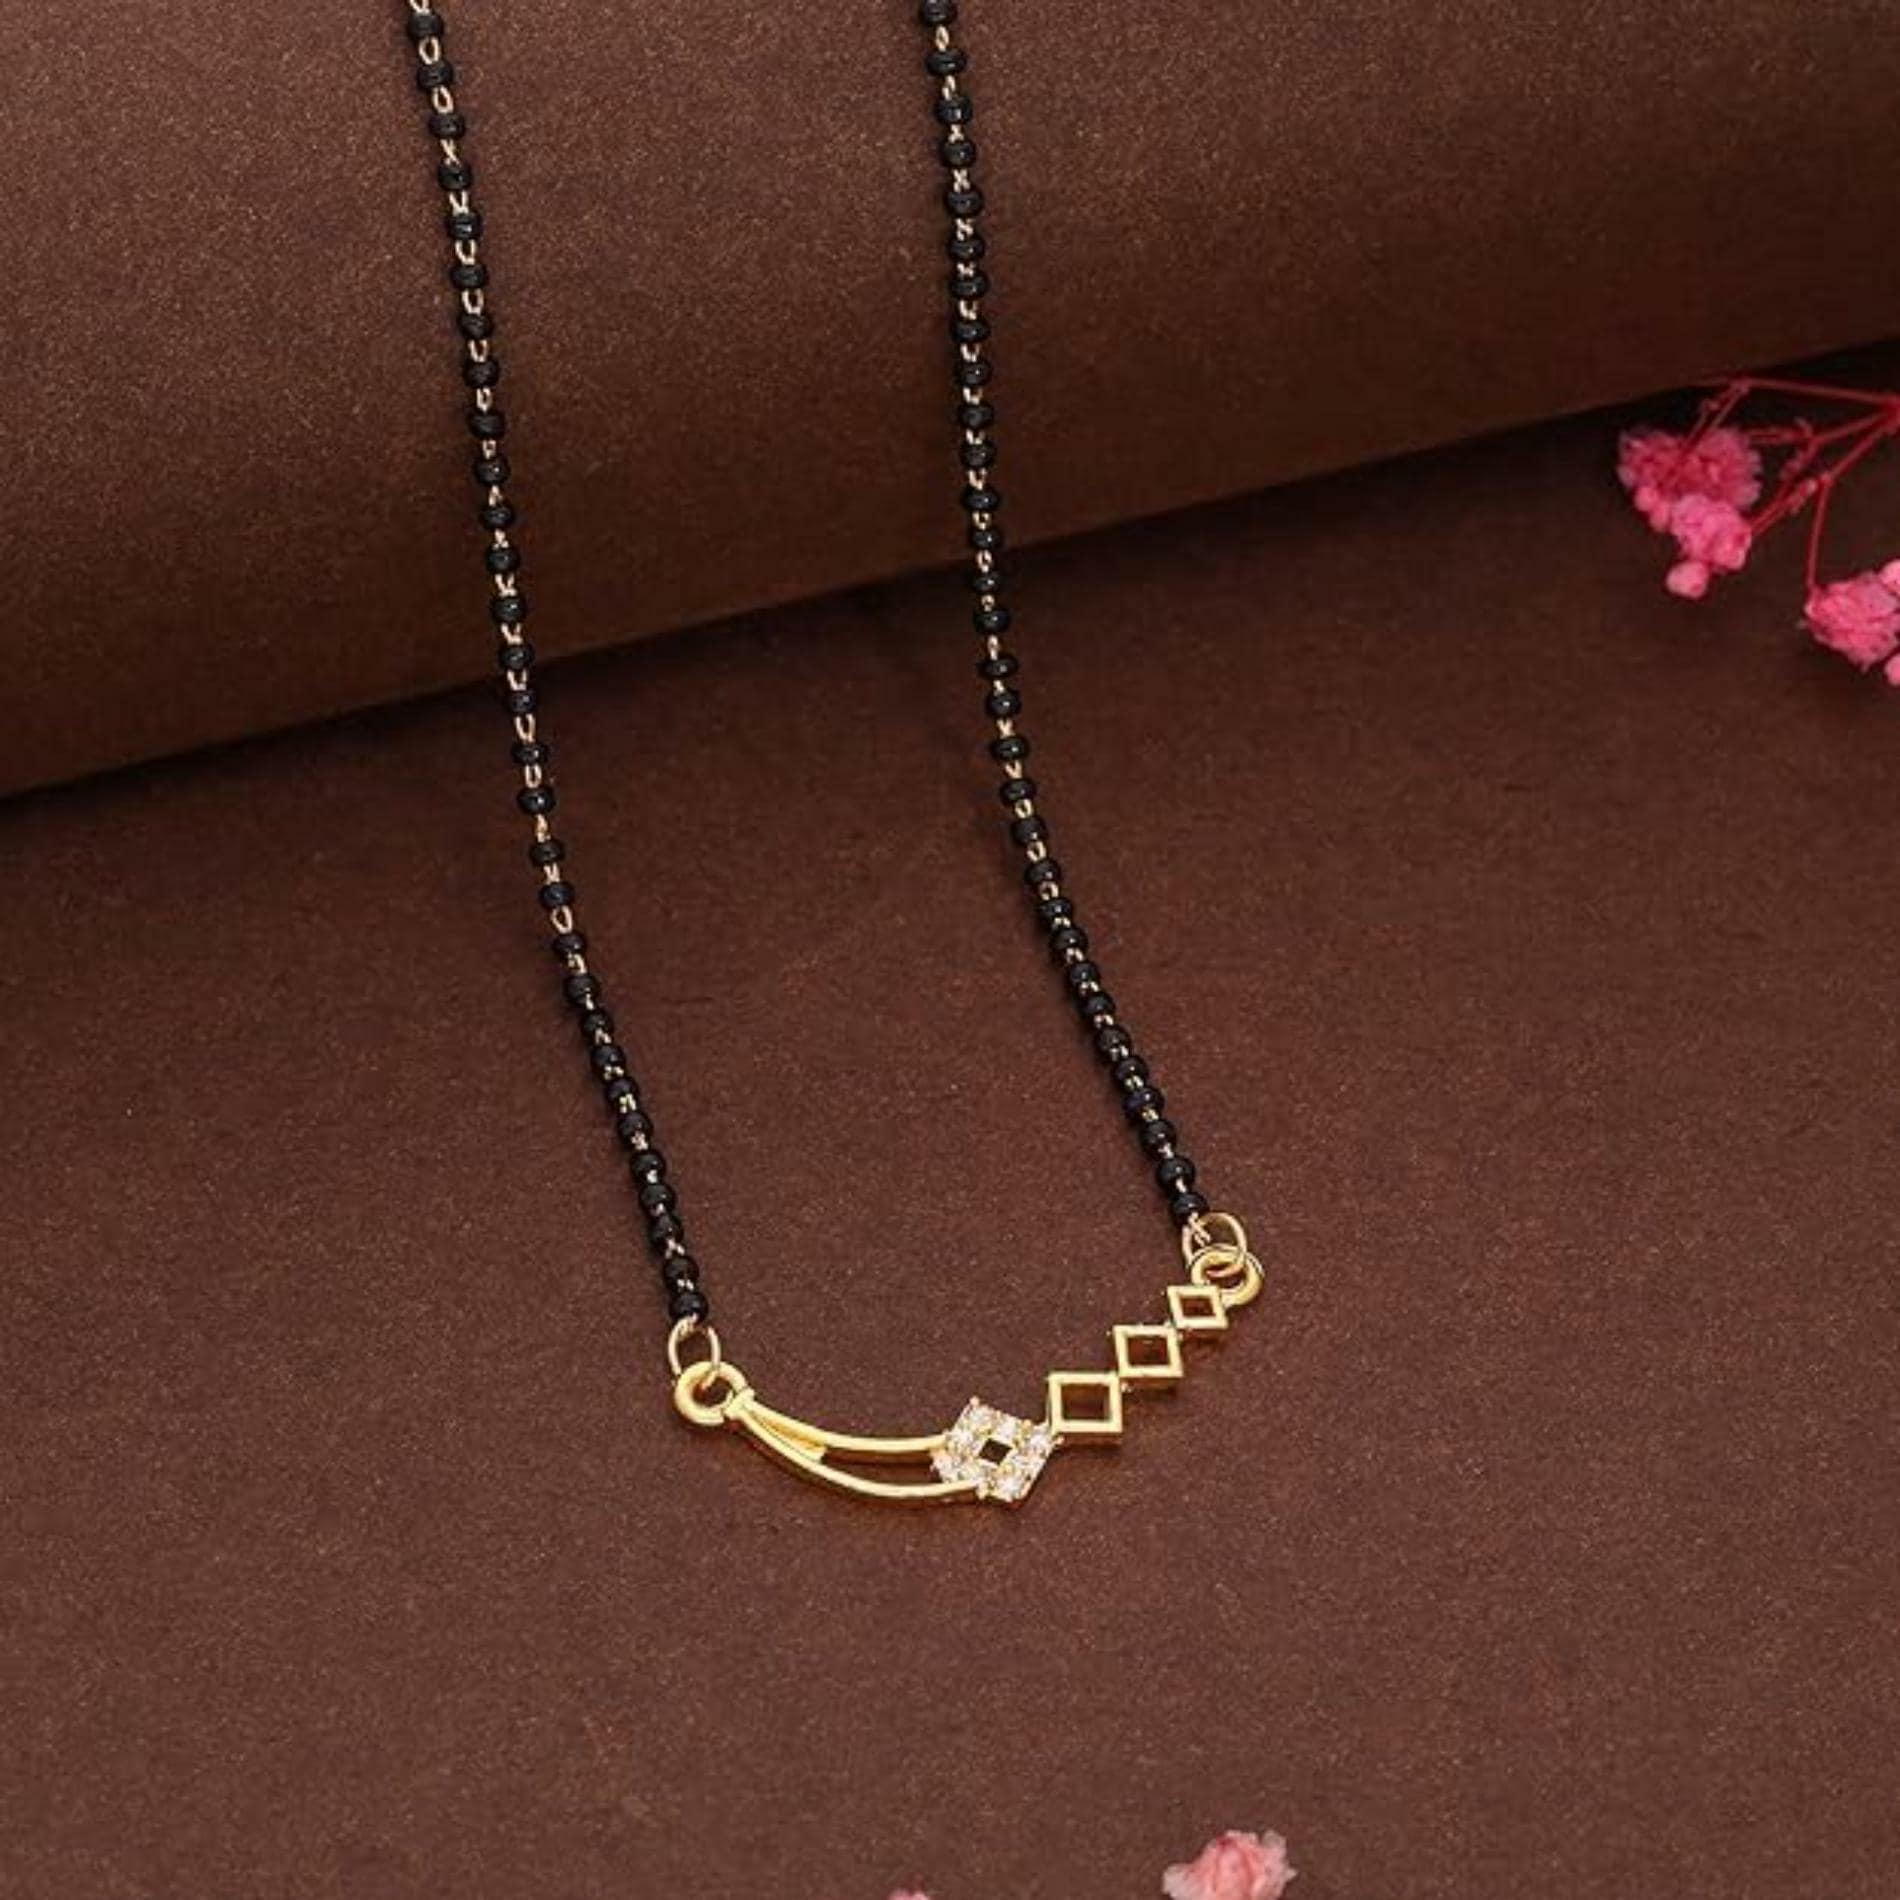
BCOMWALA JEWELS Traditional Mangalsutra for Women | Elegant Black Beads Necklace | Premium Quality Diamond & Kundan Mangalsutra | Perfect Bridal & Wedding Jewelry | Timeless Indian Sacred Symbol
Type: Necklaces
Brand: BCOMWALA JEWELS
Price: Rs. 309
 Discover timeless elegance with the BCOMWALA JEWELS Traditional Mangalsutra, a perfect blend of tradition and modern sophistication. Crafted for women who cherish the sacred symbol of Indian culture, this Mangalsutra features a captivating design with premium-quality diamond and kundan embellishments, paired with elegant black beads. Whether it's for daily wear, bridal attire, or special occasions, this necklace adds grace and charm to any outfit.
Features: Elegant Design: Classic black beads paired with premium-quality diamond and kundan work for a sophisticated and timeless look.,High-Quality Materials: Made with durable and skin-friendly materials, ensuring comfort and longevity.,Perfect for All Occasions: Ideal for weddings, festive events, or daily wear, enhancing both traditional and modern outfits.,Sacred Symbolism: A traditional Indian mangalsutra symbolizing love, commitment, and marital bliss.,Thoughtful Gifting Option: Comes in an attractive packaging, making it a perfect gift for brides, wives, and loved ones.